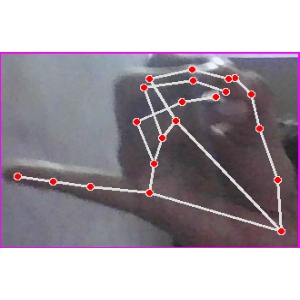
अक्षर: च